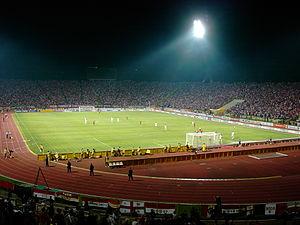
Live in Bucharest: The Dangerous Tour est un DVD publié par Epic Records du concert de Michael Jackson effectué au stade Lia Manoliu le 2 octobre 1992 lors du Dangerous World Tour.
Le Stadionul Național était un stade omnisports situé dans le complexe sportif Lia Manoliu à Bucarest en Roumanie. C'était le plus grand stade du pays avec près de 60 000 places.